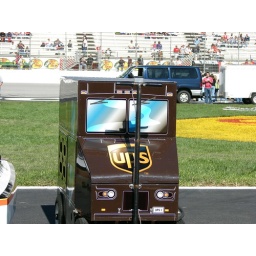
The machine that keeps the batteries charged for the UPS 88 car driven by Dale Jarrett